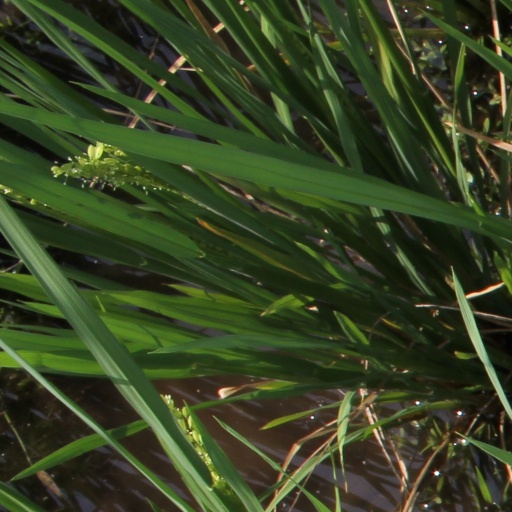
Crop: rice